Rapidan Camp

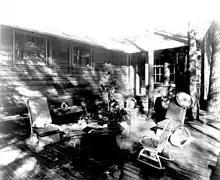
The cabin porches were built in place around existing trees

To design the cabins at Rapidan Camp, Lou Henry Hoover hired an architect who had built Girl Scout camps. The facilities were rustic by modern standards. Some of the early structures such as the original Five Tents had just a wooden floor and walls, with canvas tents above. Even the President's Cabin was built with single-wall uninsulated construction—slats of German Siding nailed to studs and exposed on both sides. There are no interior ceilings; rafters and roof boards are exposed. Shower stalls have tin walls and concrete floors. During Hoover's administration, cabin porches were decorated with boxes filled with geraniums, and interior floors were covered with grass rugs. The camp was modified throughout Hoover's presidency with new cabins and additions to existing cabins.